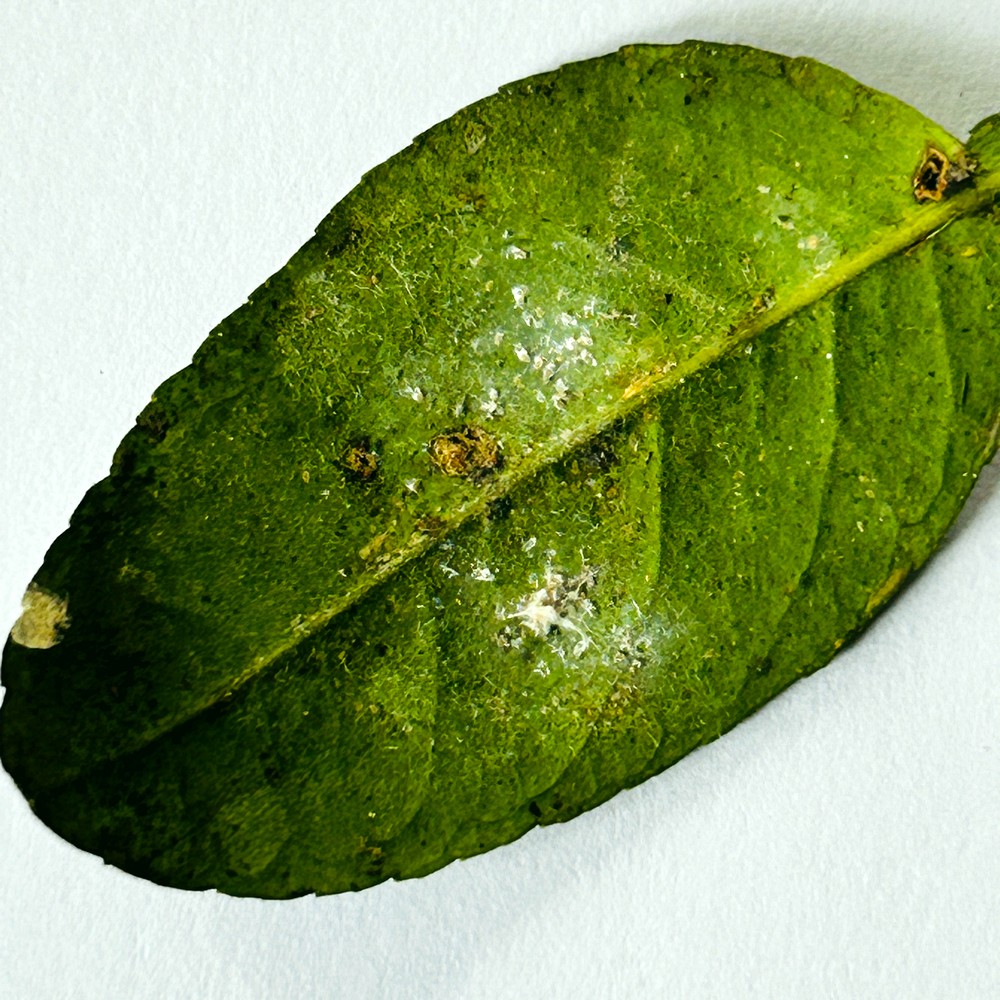
Label: Bacterial Blight